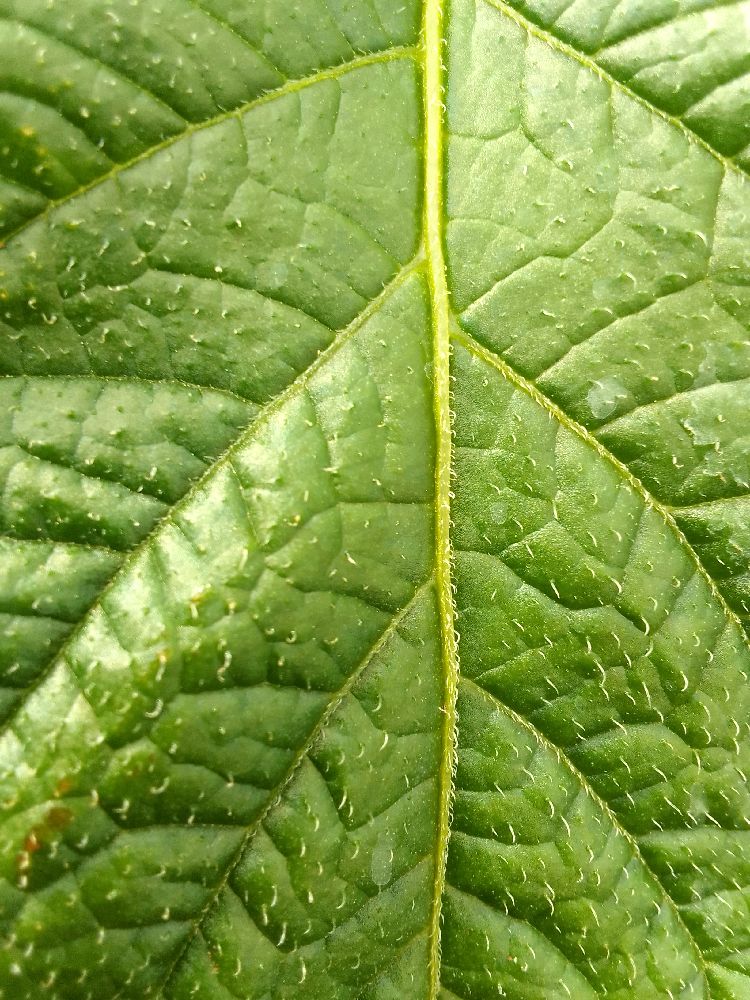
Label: Healthy